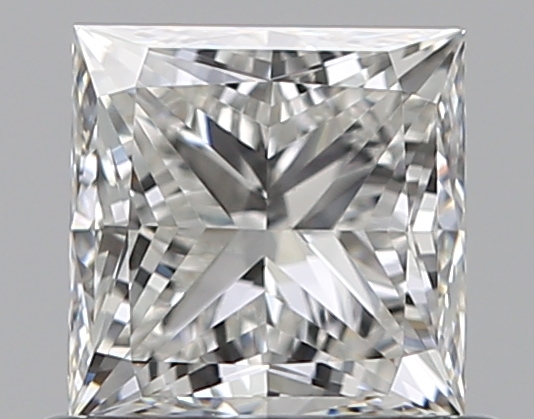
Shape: princess
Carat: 0.7
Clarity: VS1
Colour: G
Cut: EX
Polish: EX
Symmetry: VG
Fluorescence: N
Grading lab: GIA
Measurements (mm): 4.71 x 4.71 x 3.43